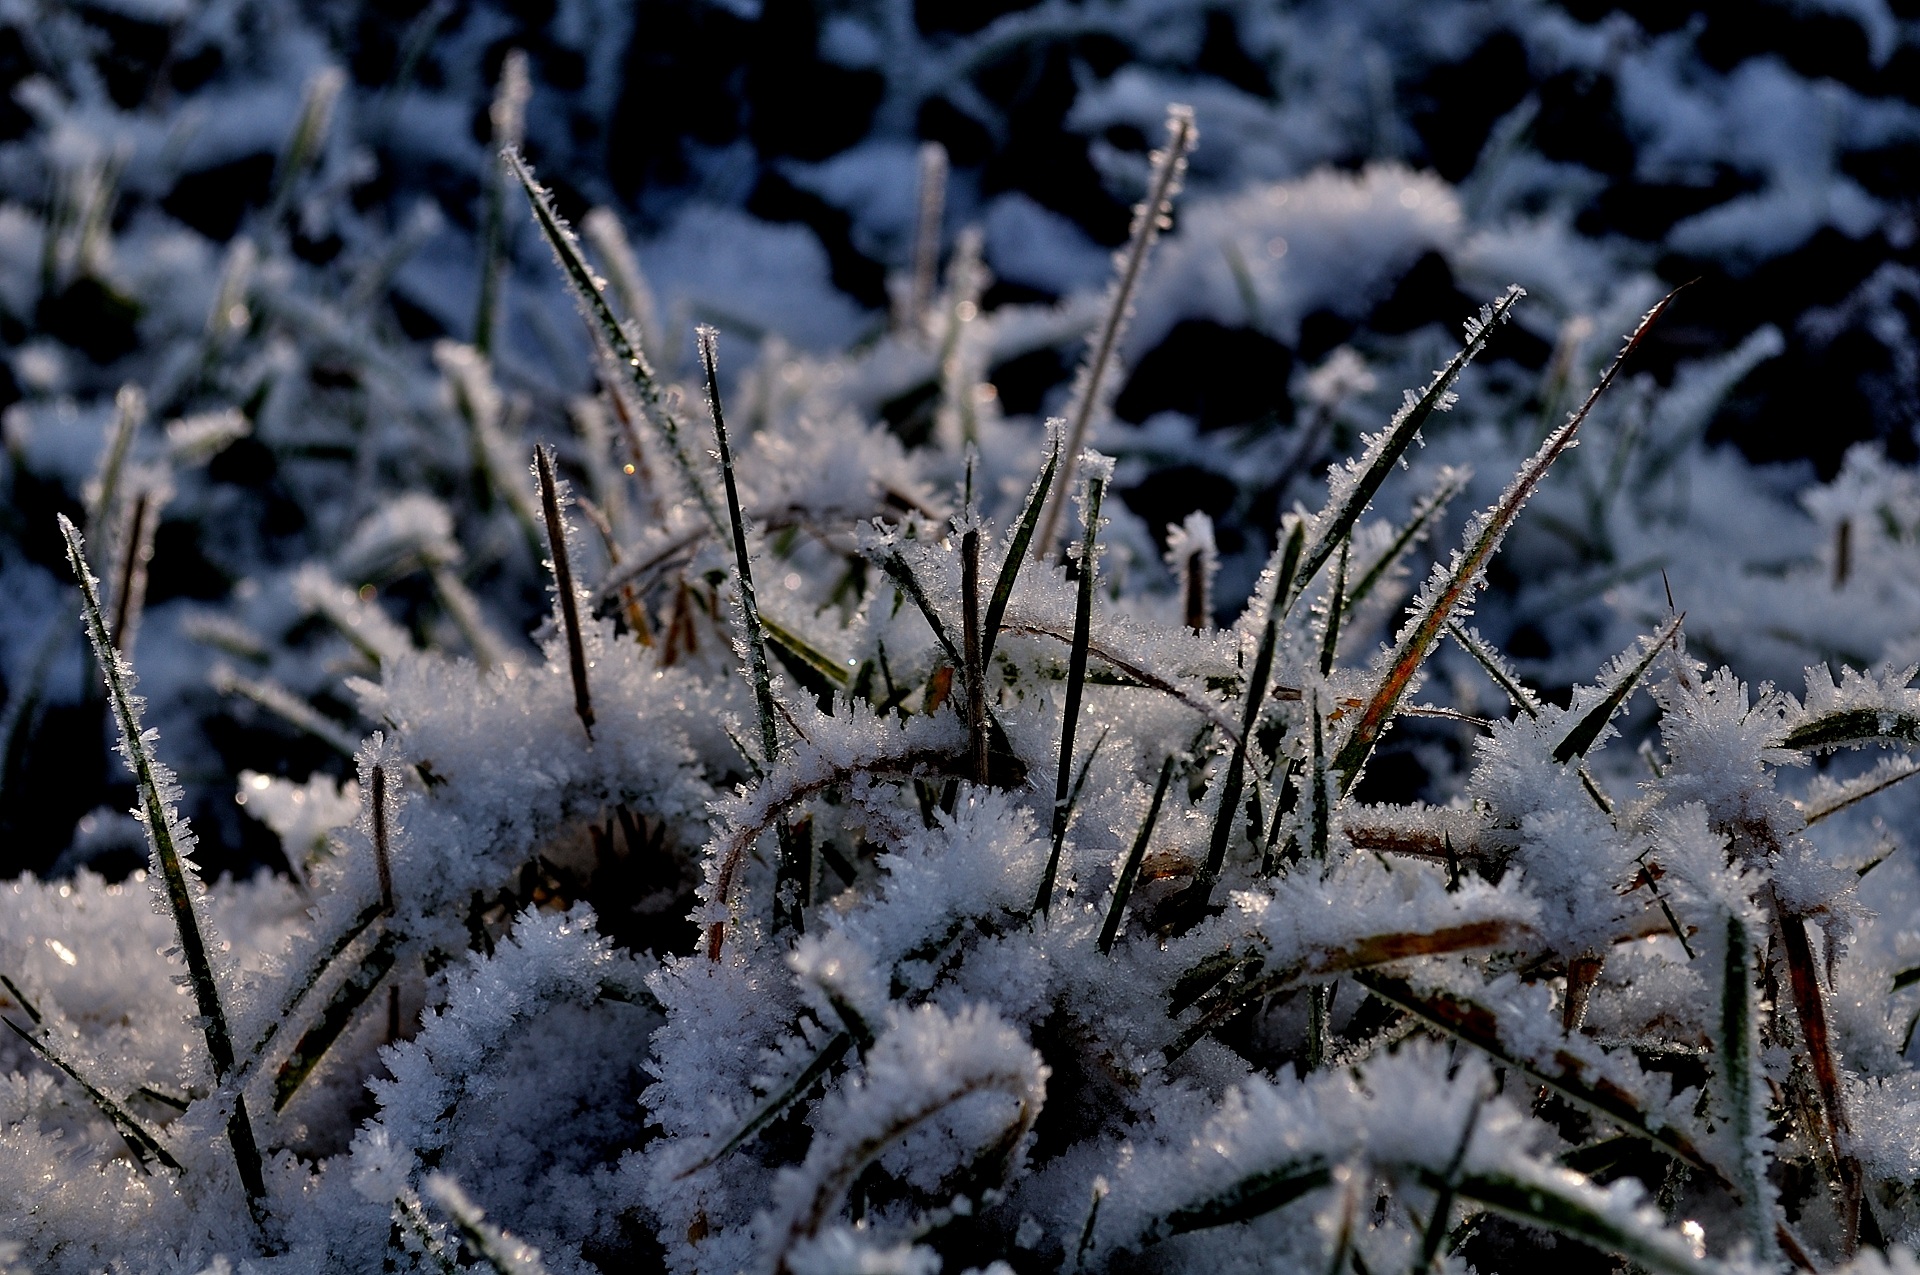
tree, nature, grass, branch, snow, cold, winter, plant, white, leaf, frost, ice, weather, freeze, frozen, season, twig, frosty, freezing, crystals